DnaG

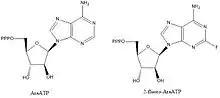
NTP analogs that are known to inhibit DnaG as well as other polymerase enzymes

Inhibitors of DNA primases are valuable compounds for the elucidation of biochemical pathways and key interactions, but they are also of interest as lead compounds to design drugs against bacterial diseases. Most of the compounds known to inhibit primases are nucleotide analogs such as AraATP (see Vidarabine) and 2-fluoro-AraATP. These compounds will often be used as substrates by the primase, but once incorporated synthesis or elongation can no longer occur. For example, "E. coli" DnaG will use 2',3'-dideoxynucleoside 5'-triphosphates (ddNTPs) as substrates, which act as chain terminators due to the lack of a 3' hydroxyl to form a phosphodiester bond with the next nucleotide.